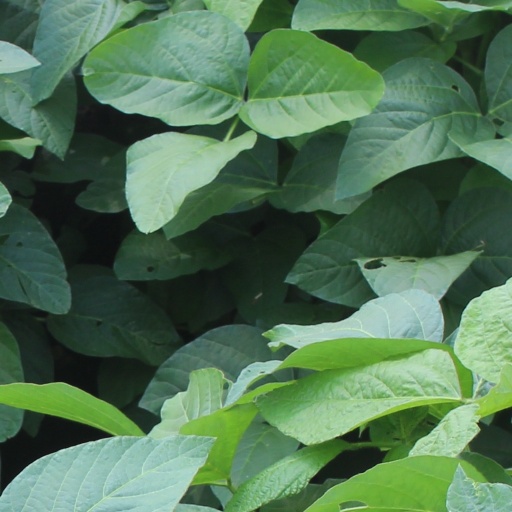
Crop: soybean